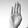
ASL letter: B